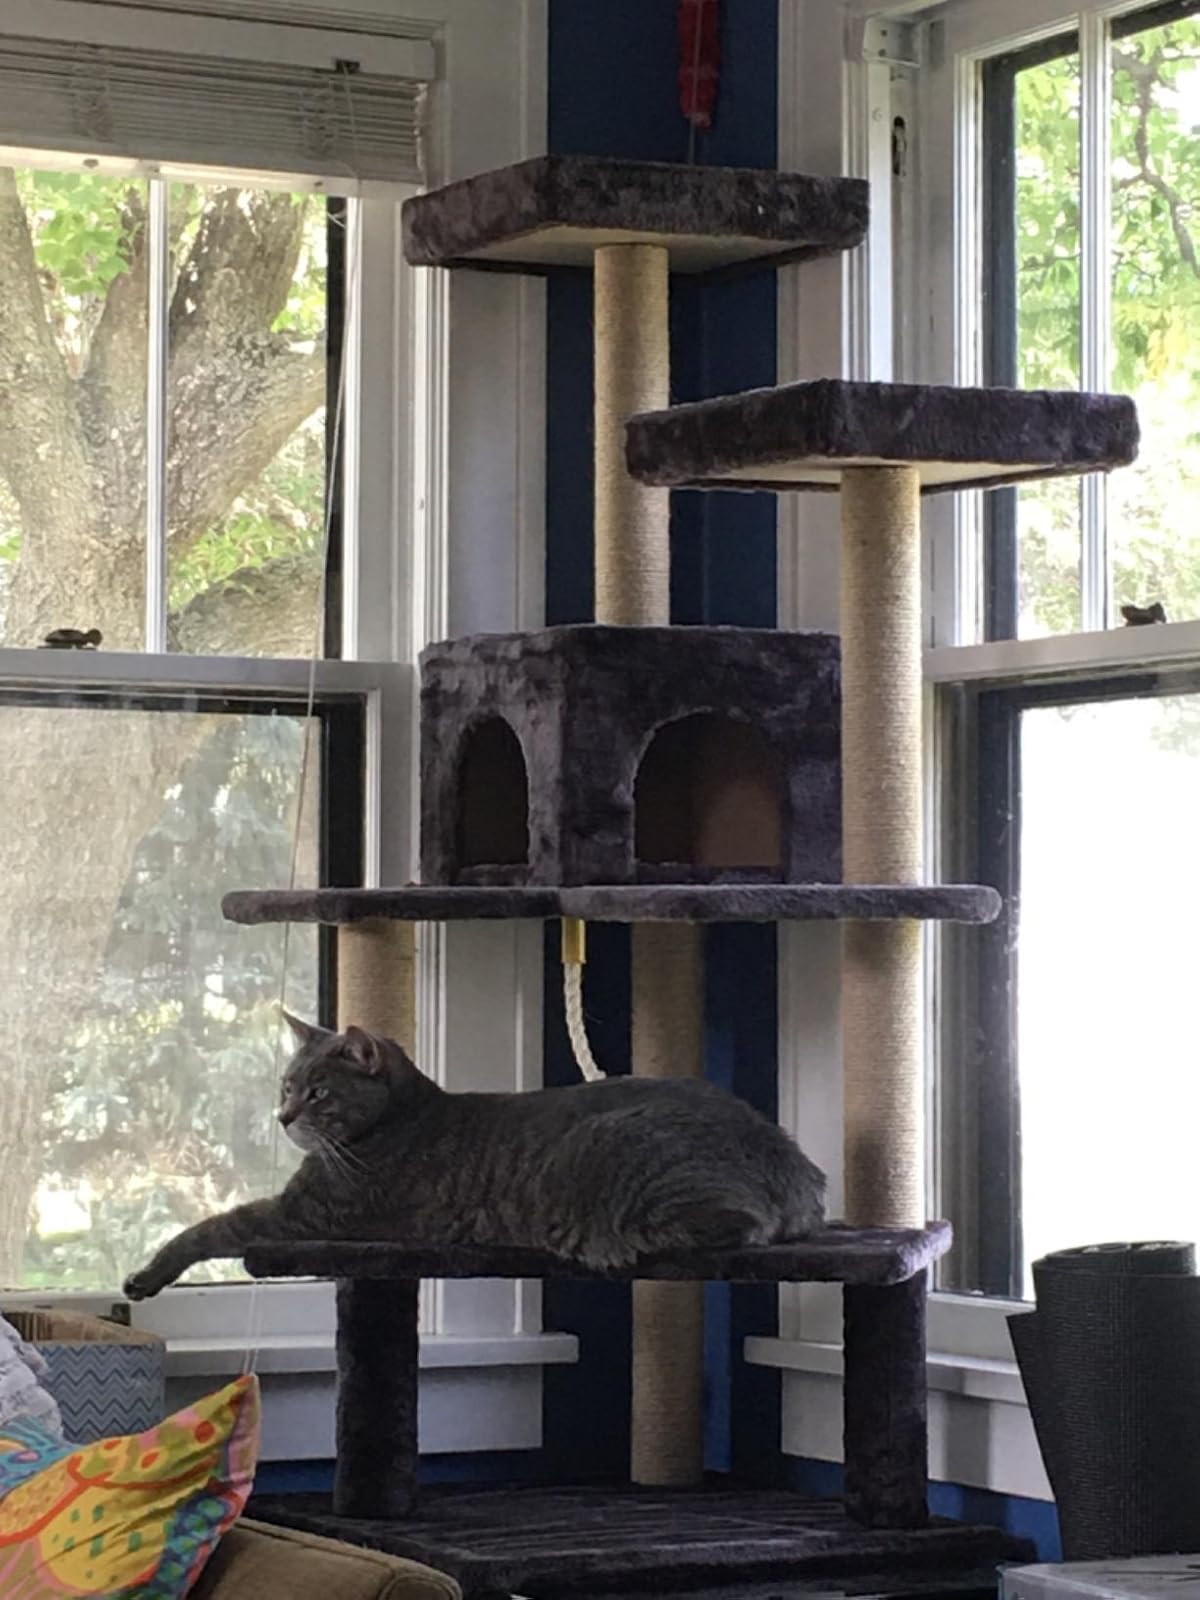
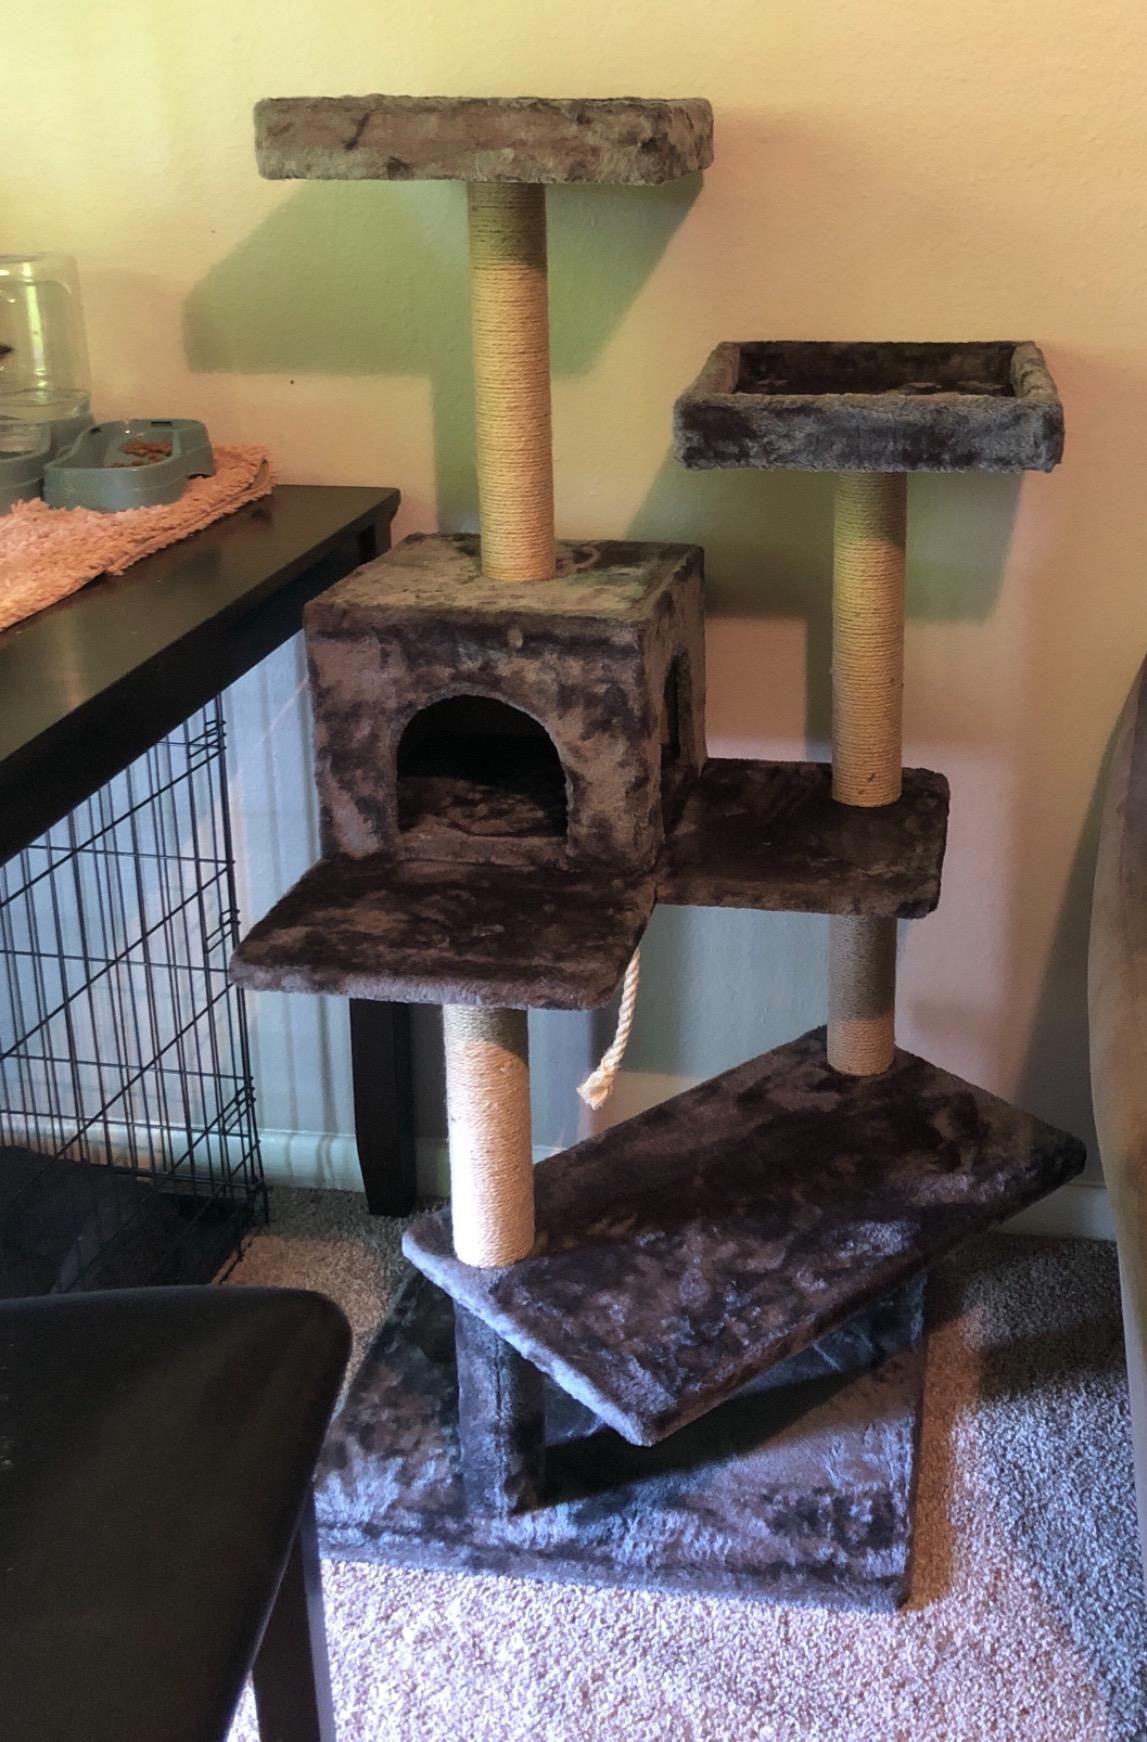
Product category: items_cat tree
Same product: yes